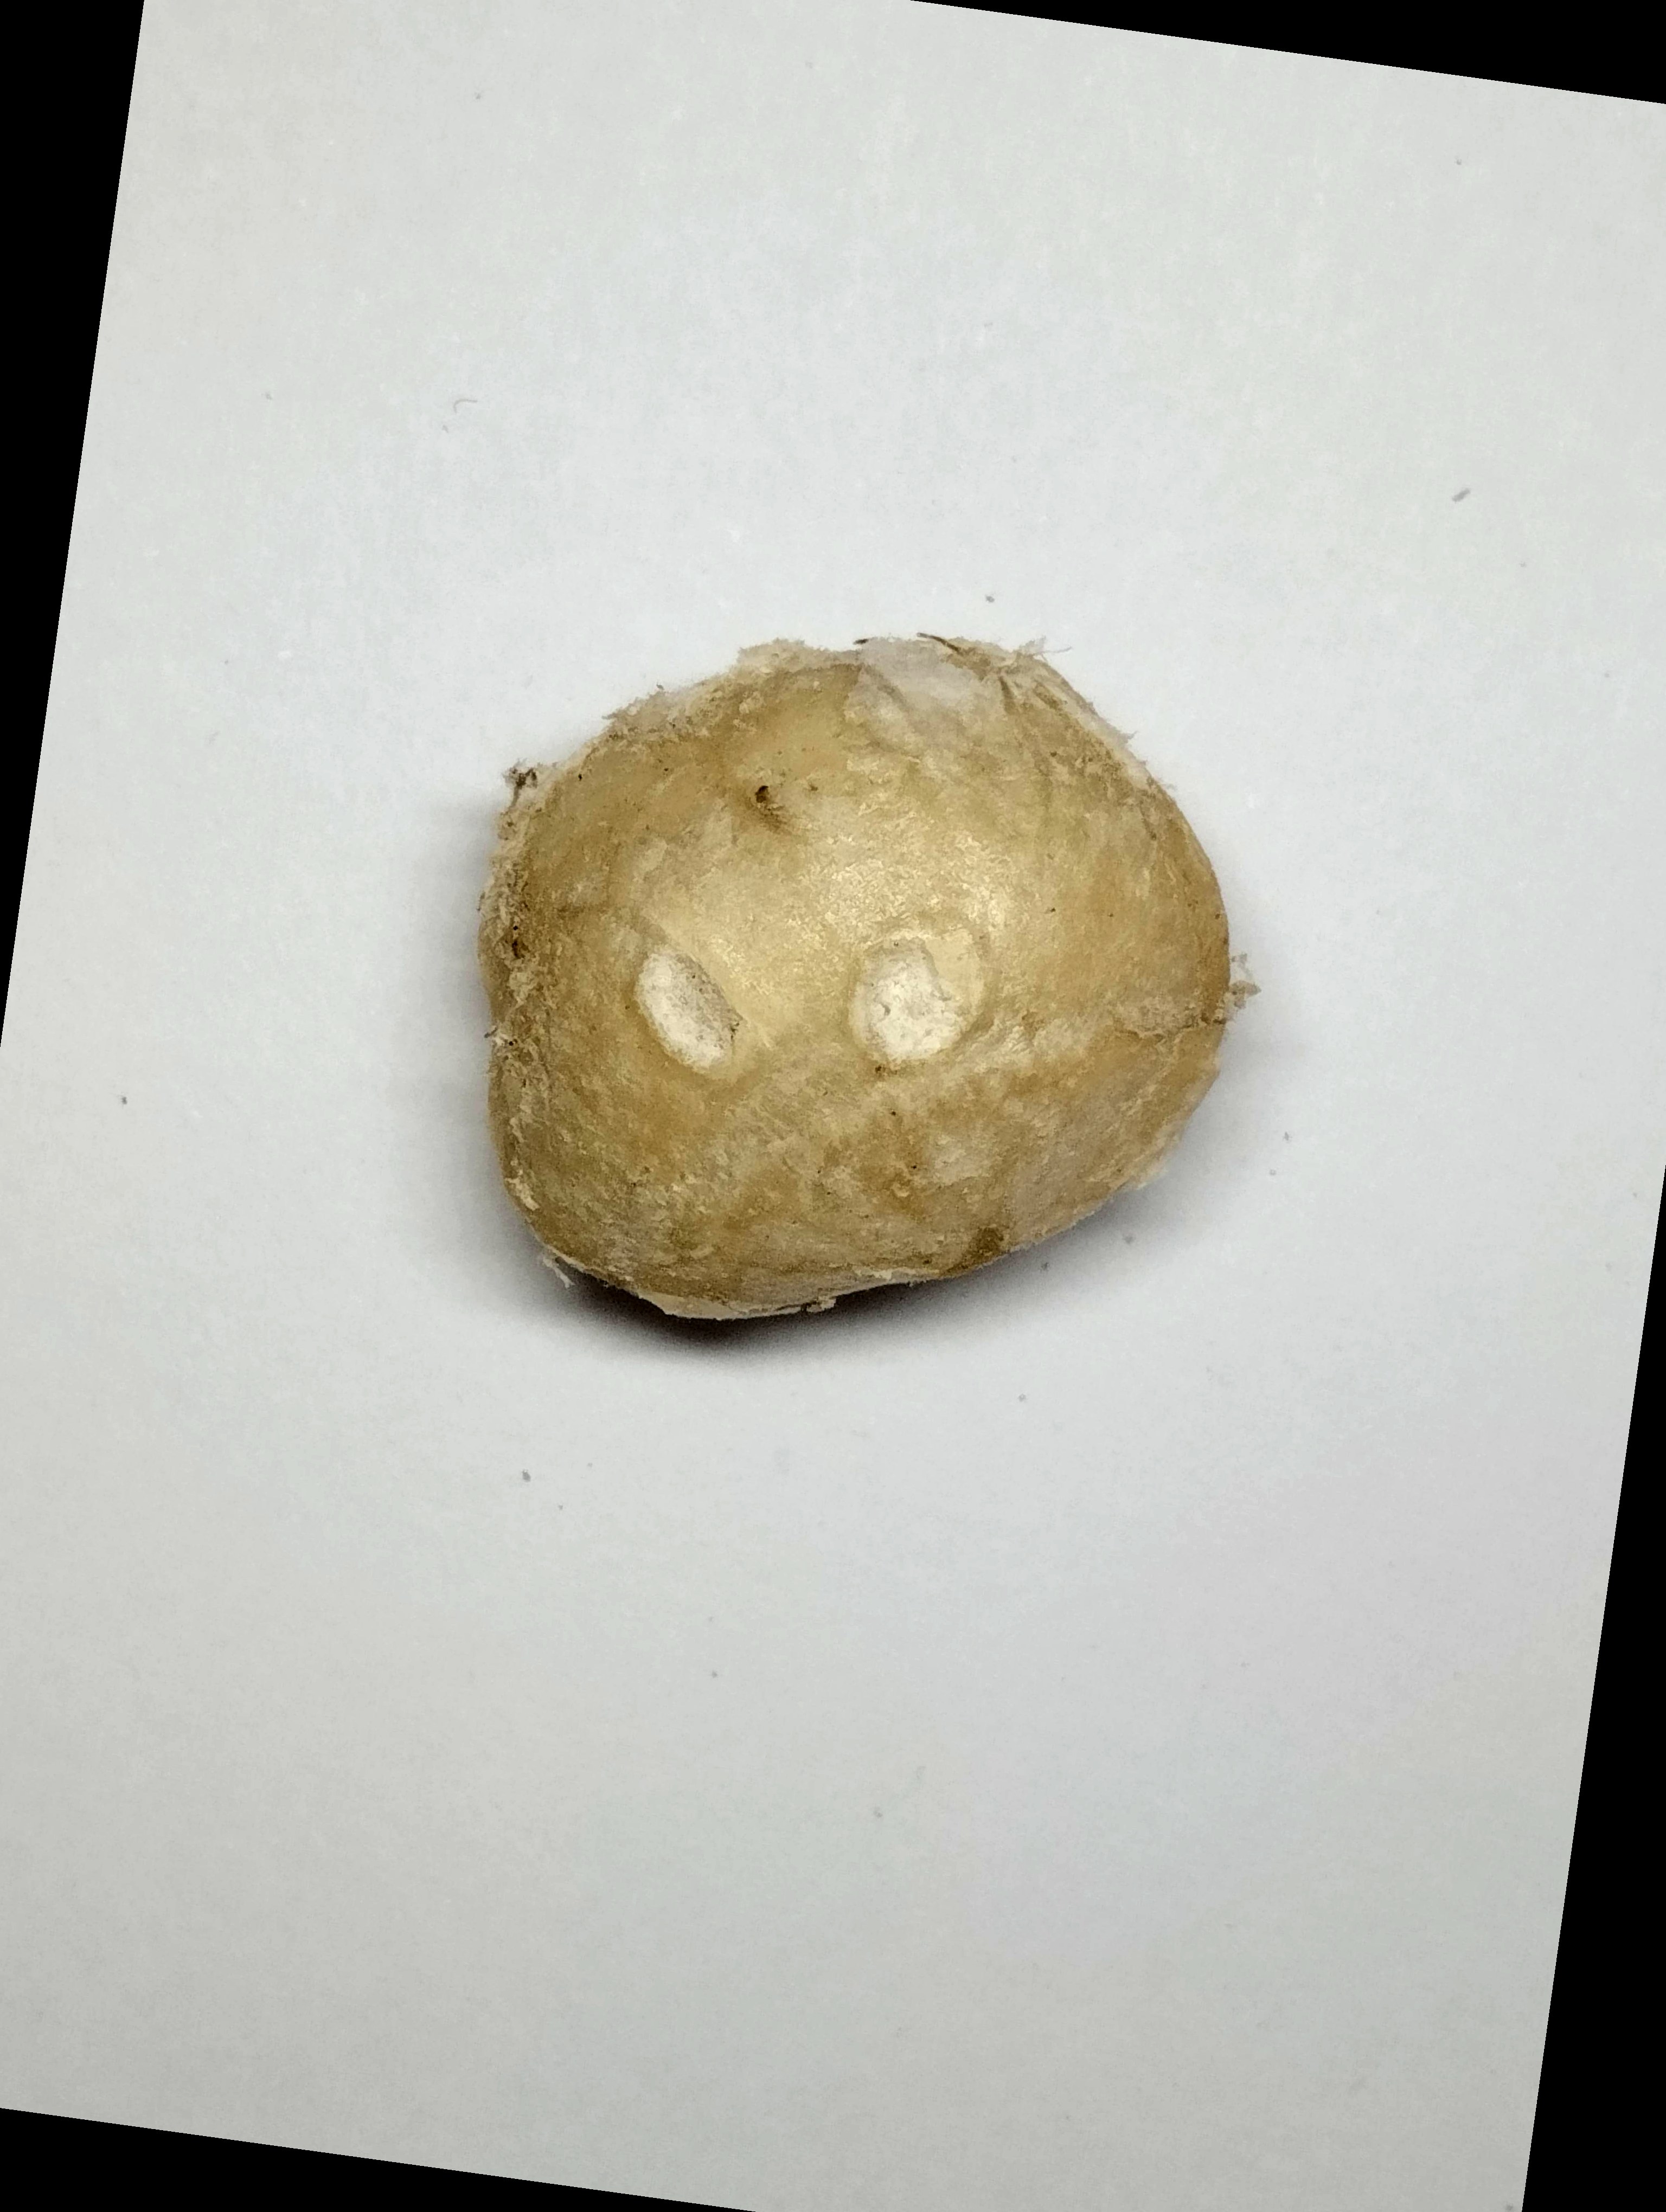
Label: rusak (damaged seed)